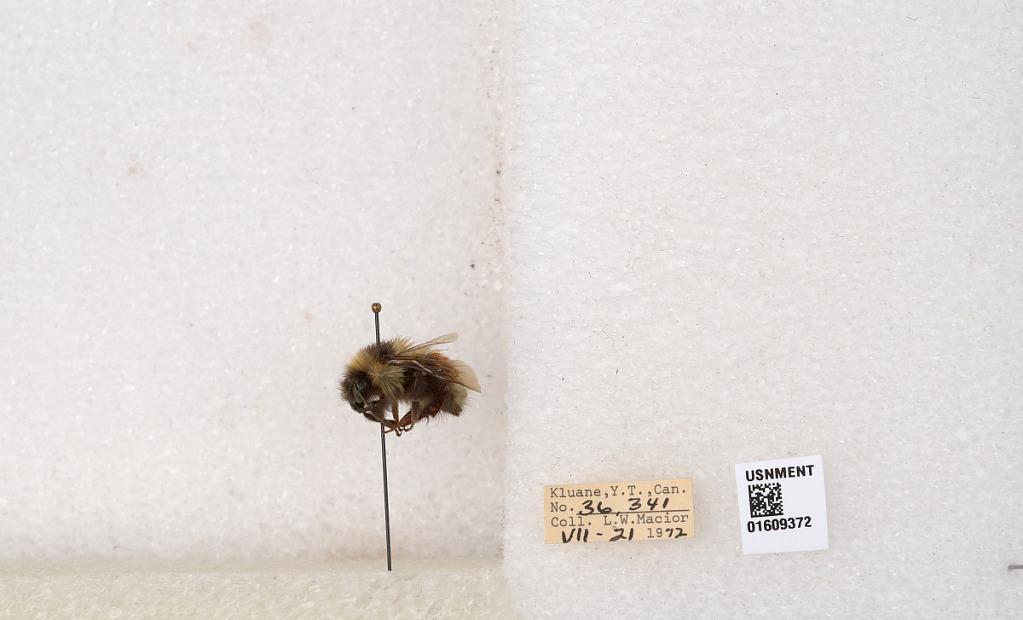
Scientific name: Bombus (Pyrobombus) sylvicola Kirby
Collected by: L. Macior
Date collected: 1972-7-21
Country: Canada
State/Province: Yukon Teritory
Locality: Kluane National Park and Reserve
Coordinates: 60.7493, -139.504